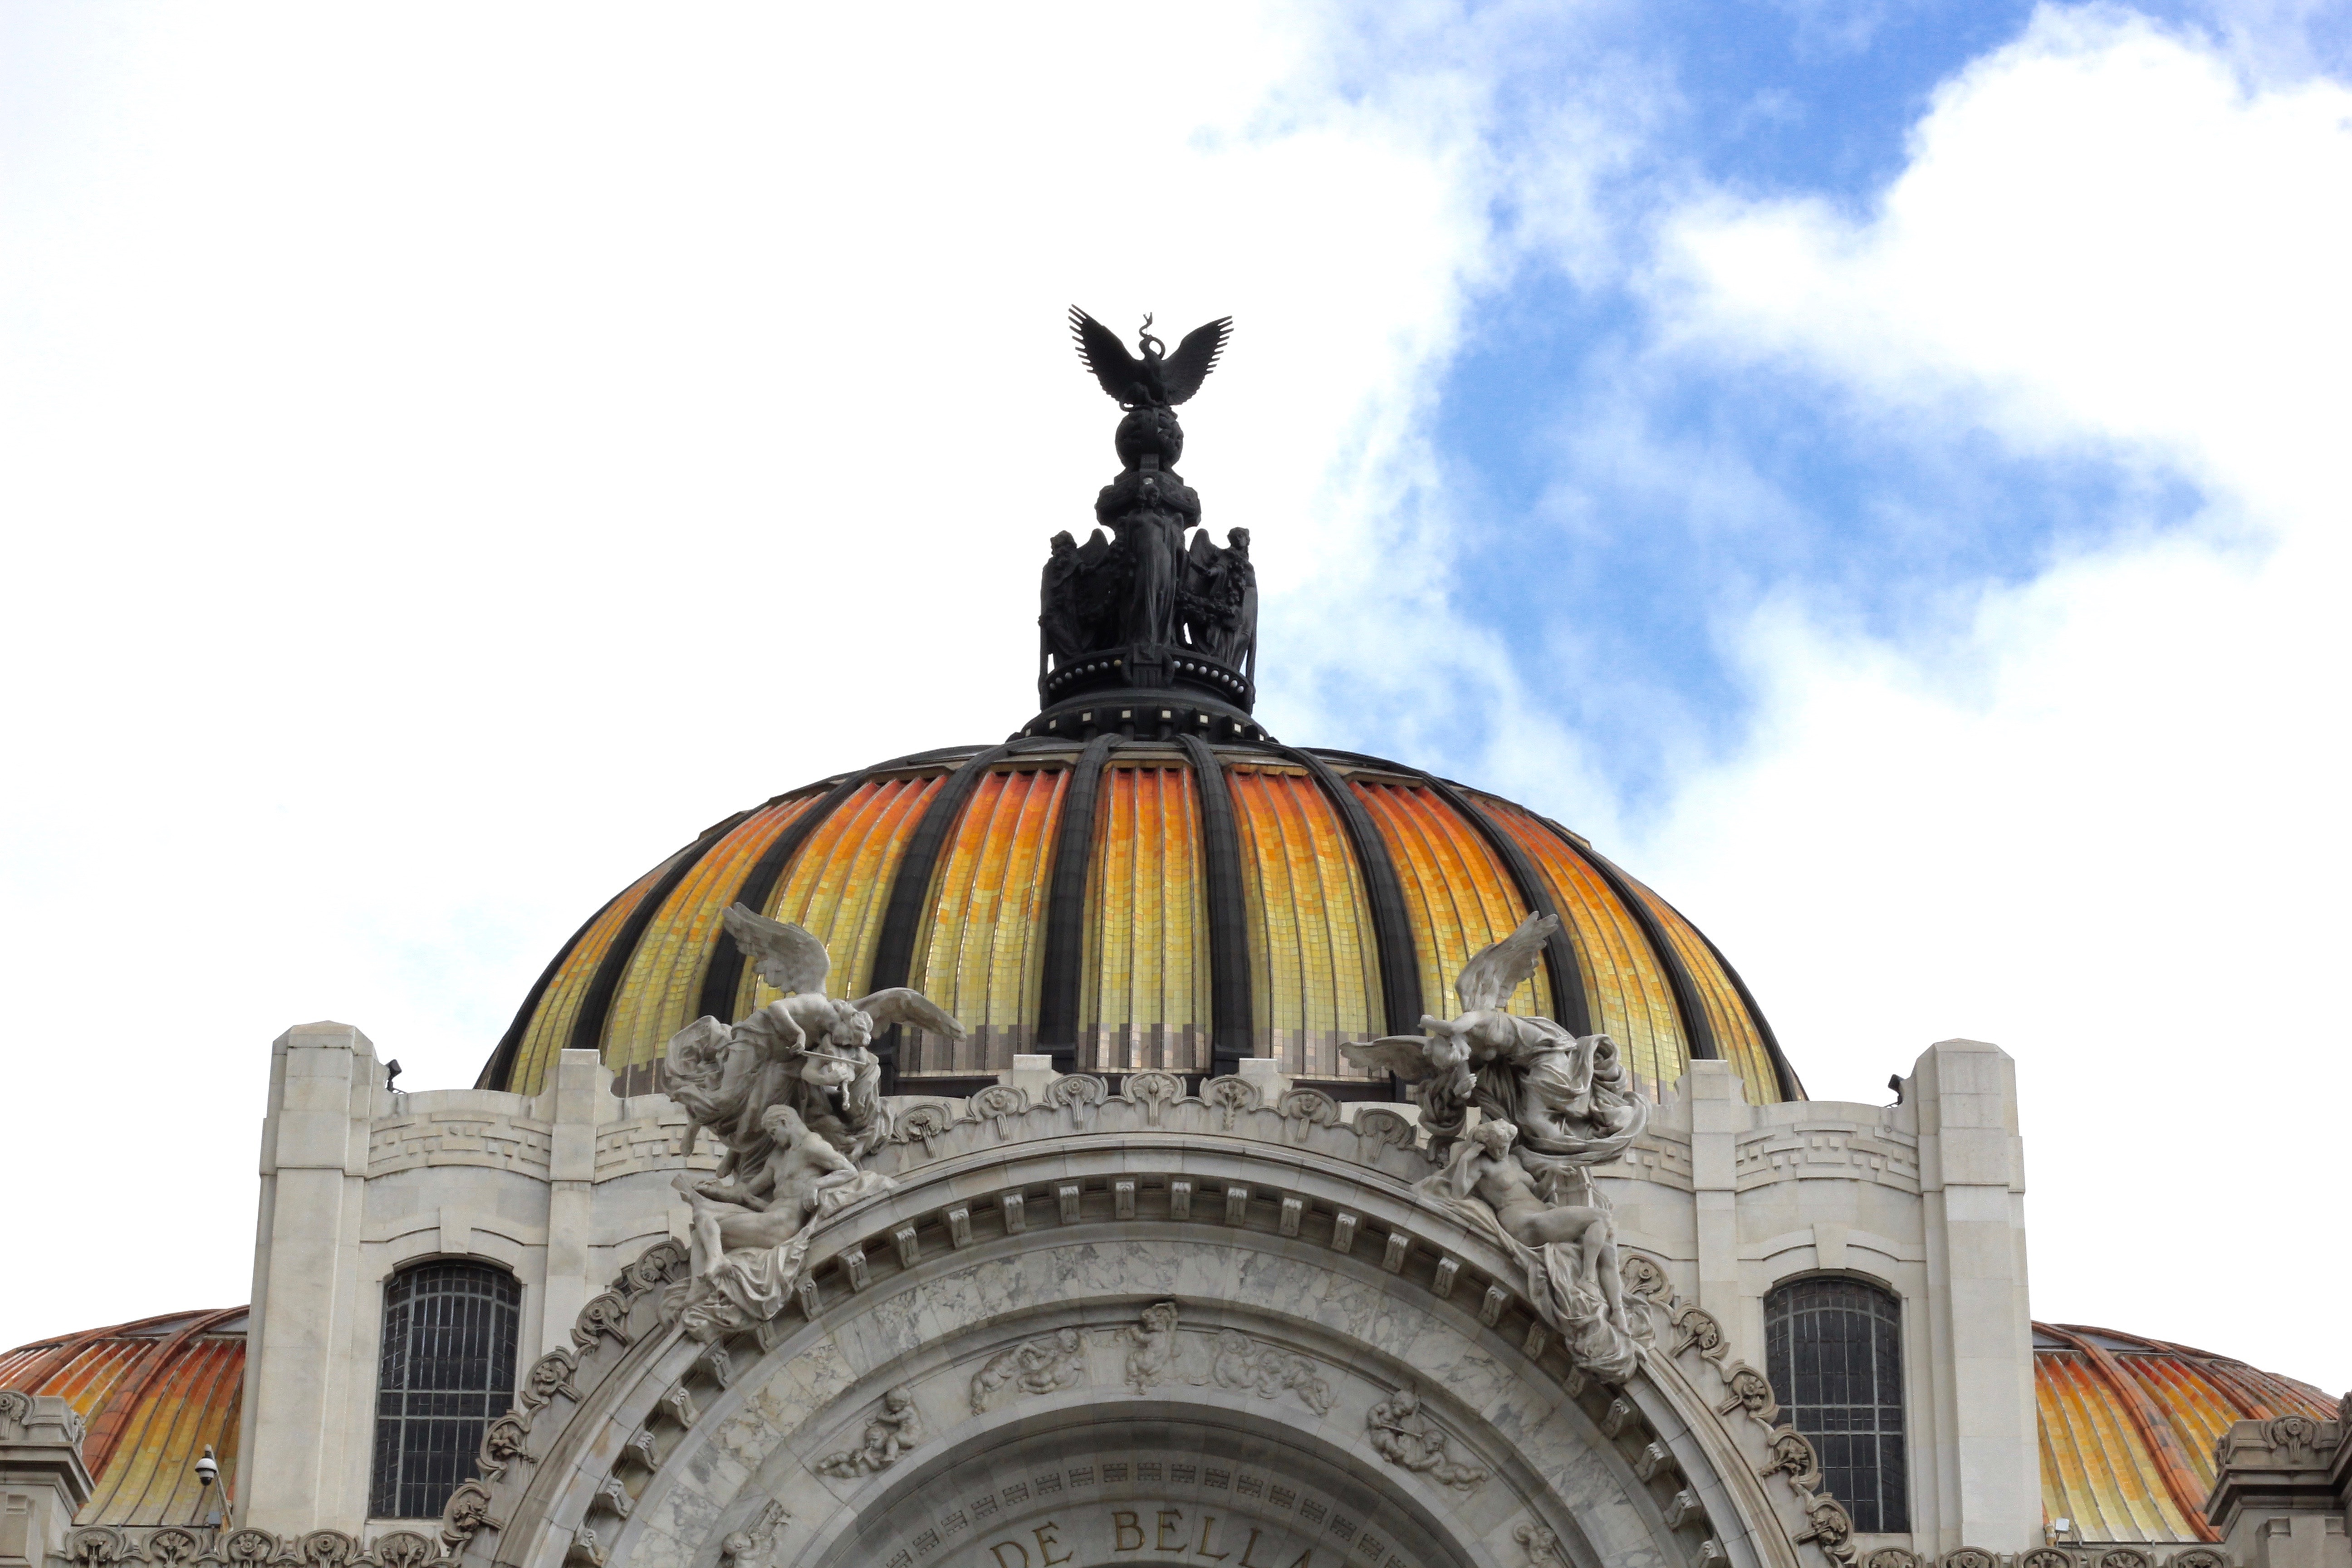
architecture, building, city, urban, monument, cityscape, travel, museum, landmark, cathedral, chapel, historic, place of worship, mexico, culture, history, heritage, basilica, dome, mexican, fine arts, mexico city, byzantine architecture